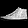
Label: Sneaker